Suzuki Carry

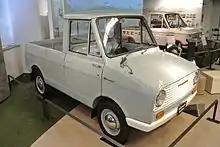
Suzulight Carry truck (FB)

In June 1965, the rebodied L20 Suzulight Carry replaced the FB. The ladder-frame chassis was modified, now with independently sprung front wheels (by torsion bars). While output remained 21 hp, the engine benefitted from Suzuki's patented Cylinder Crank Injection lubrication system. The Carry Van was replaced by the new L20V in January 1966, and there was also a dropside pickup (L21). Finally, the L20H, a pickup with a canvas canopy and a rear-facing seat placed in the bed, providing seating for four, was offered. Top speed for the second generation was down to 75 km/h. The Carry Van had a horizontally divided, two-piece tailgate, and sliding rear windows.